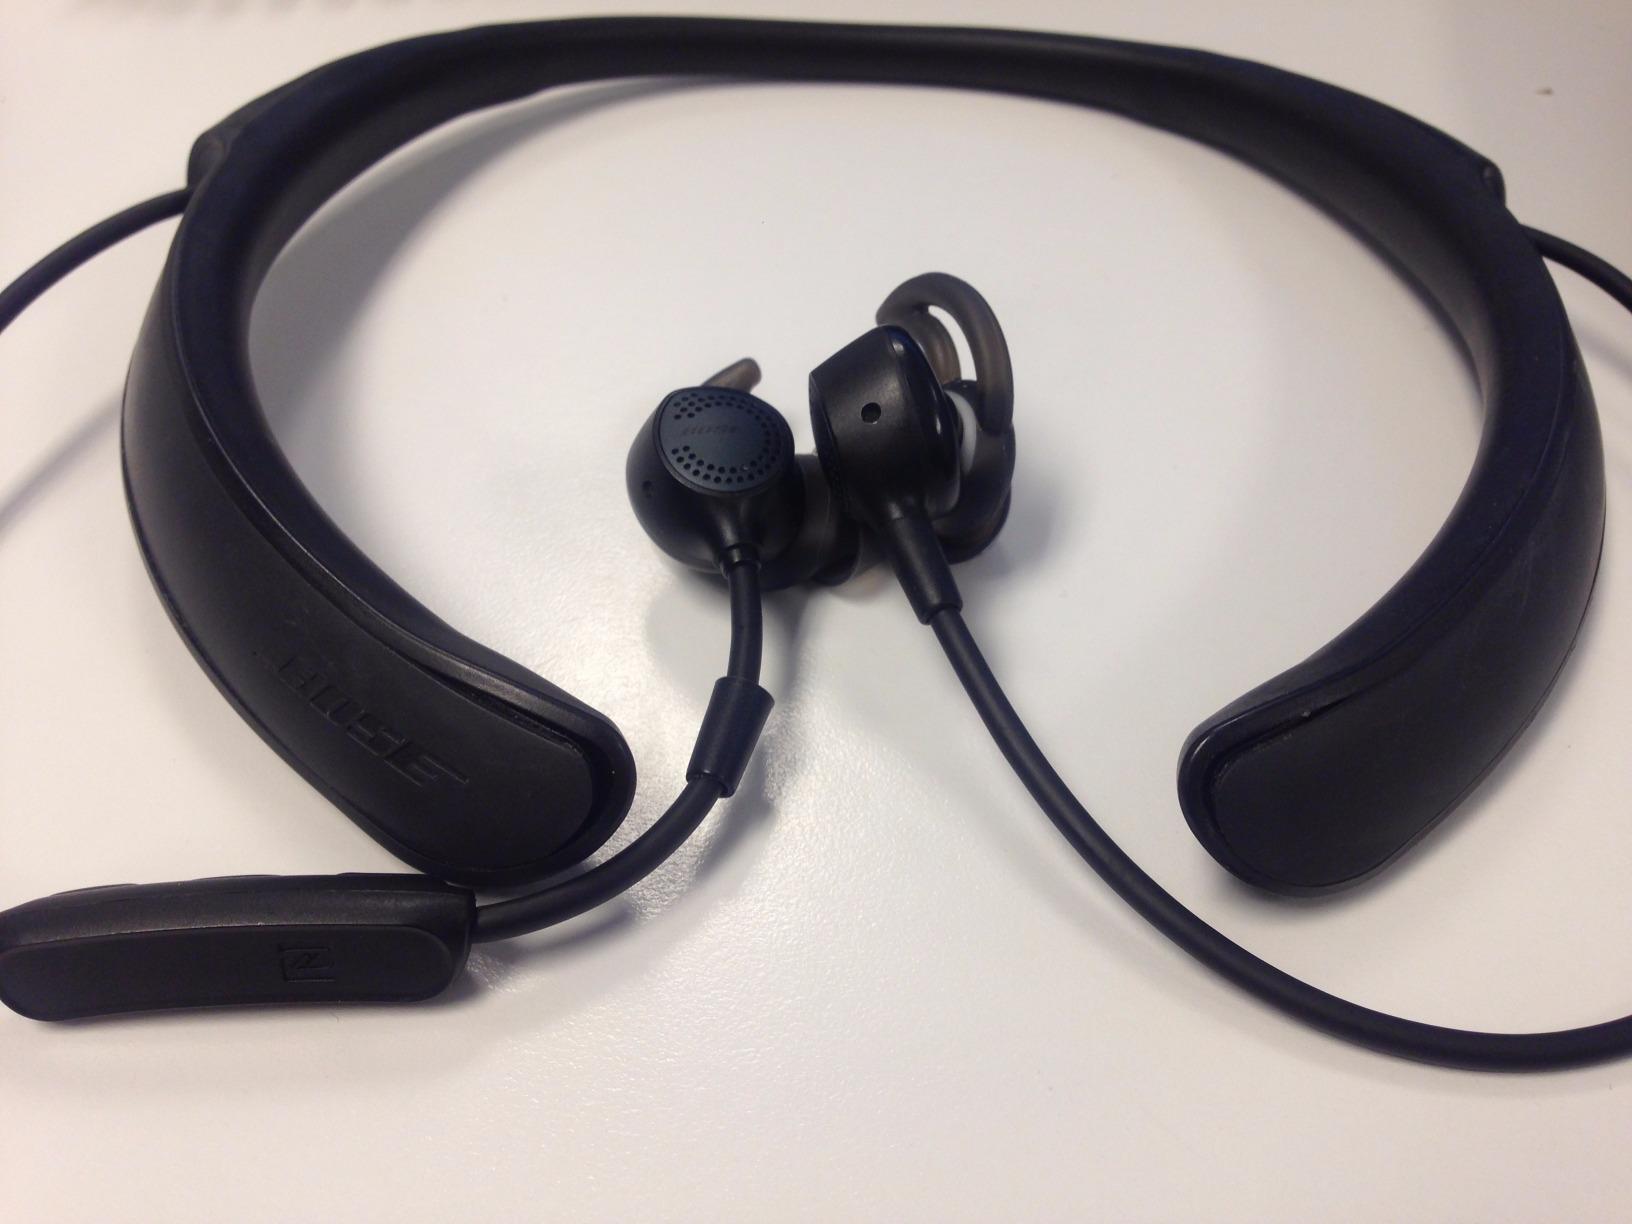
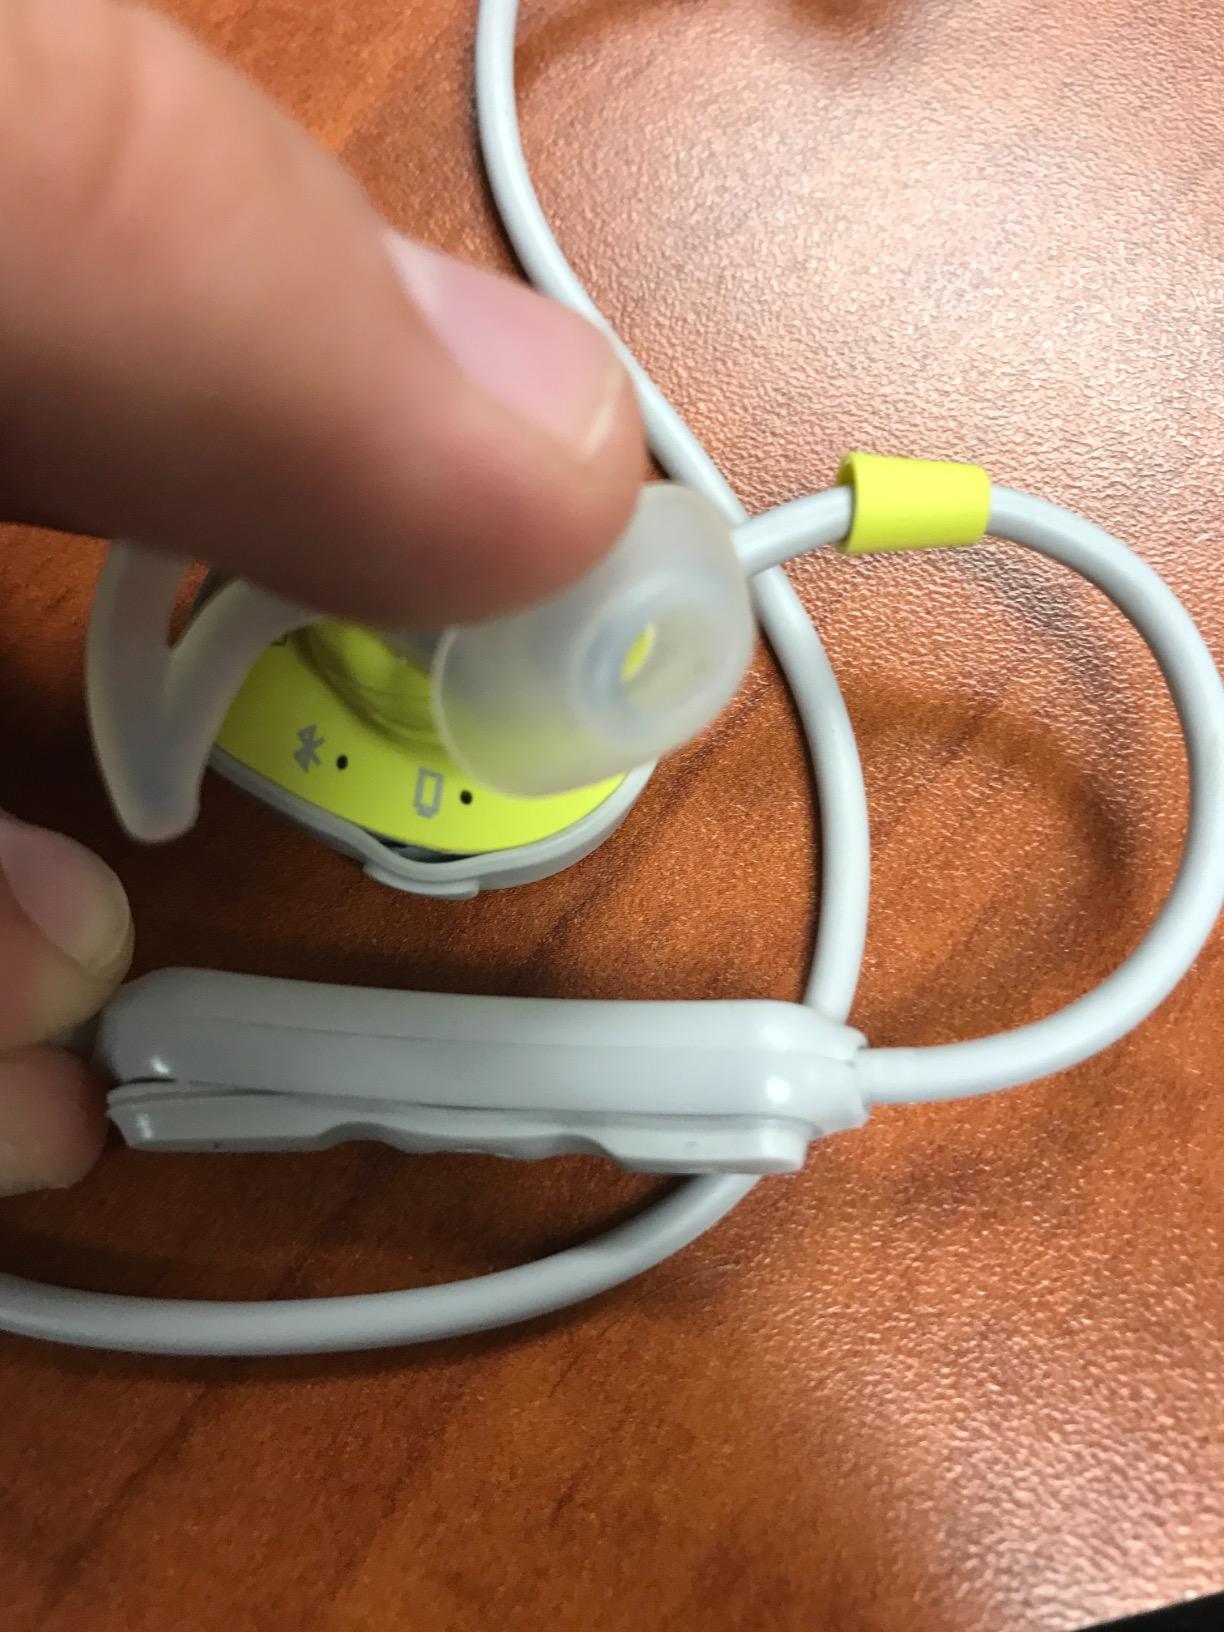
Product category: headphones
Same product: no